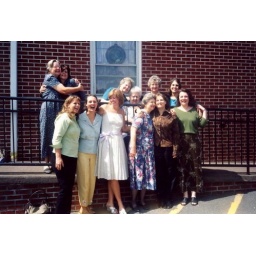
Some of the beautiful women/mothers in my family! My mom is in the blue flower dress in the front. :o)